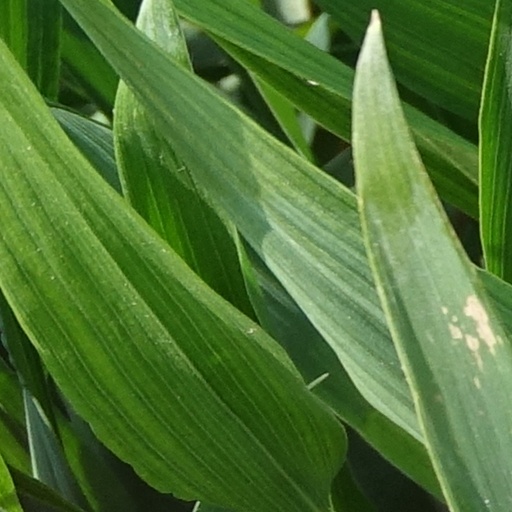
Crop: wheat